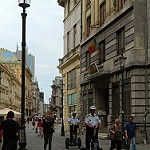
Scene: Outdoor